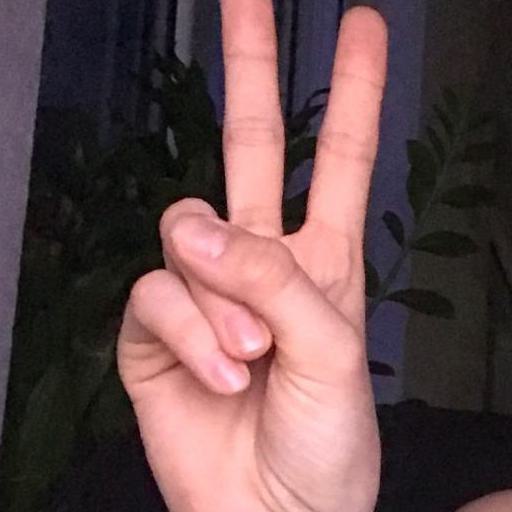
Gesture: peace